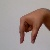
The image shows a hand gesture representing the letter 'Q' in Indian Sign Language.